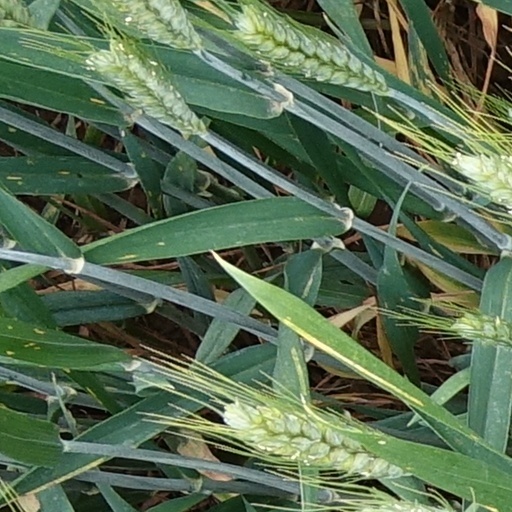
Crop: wheat